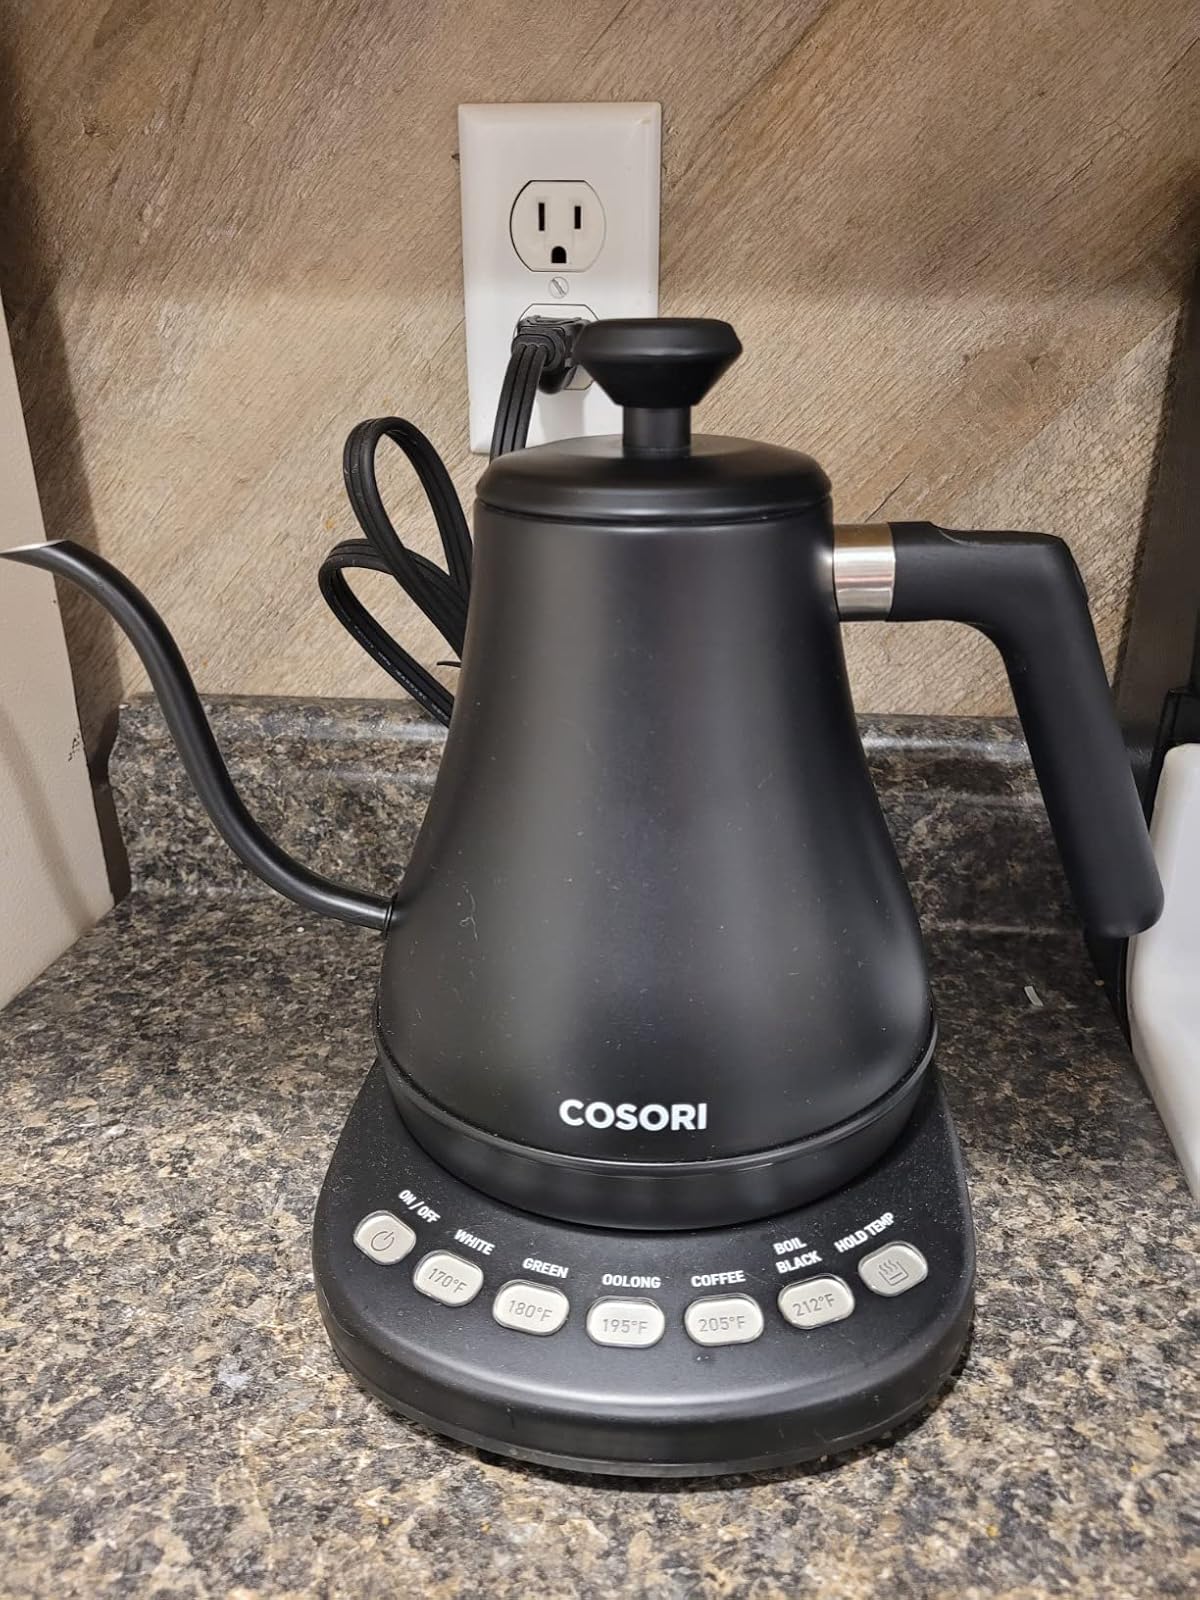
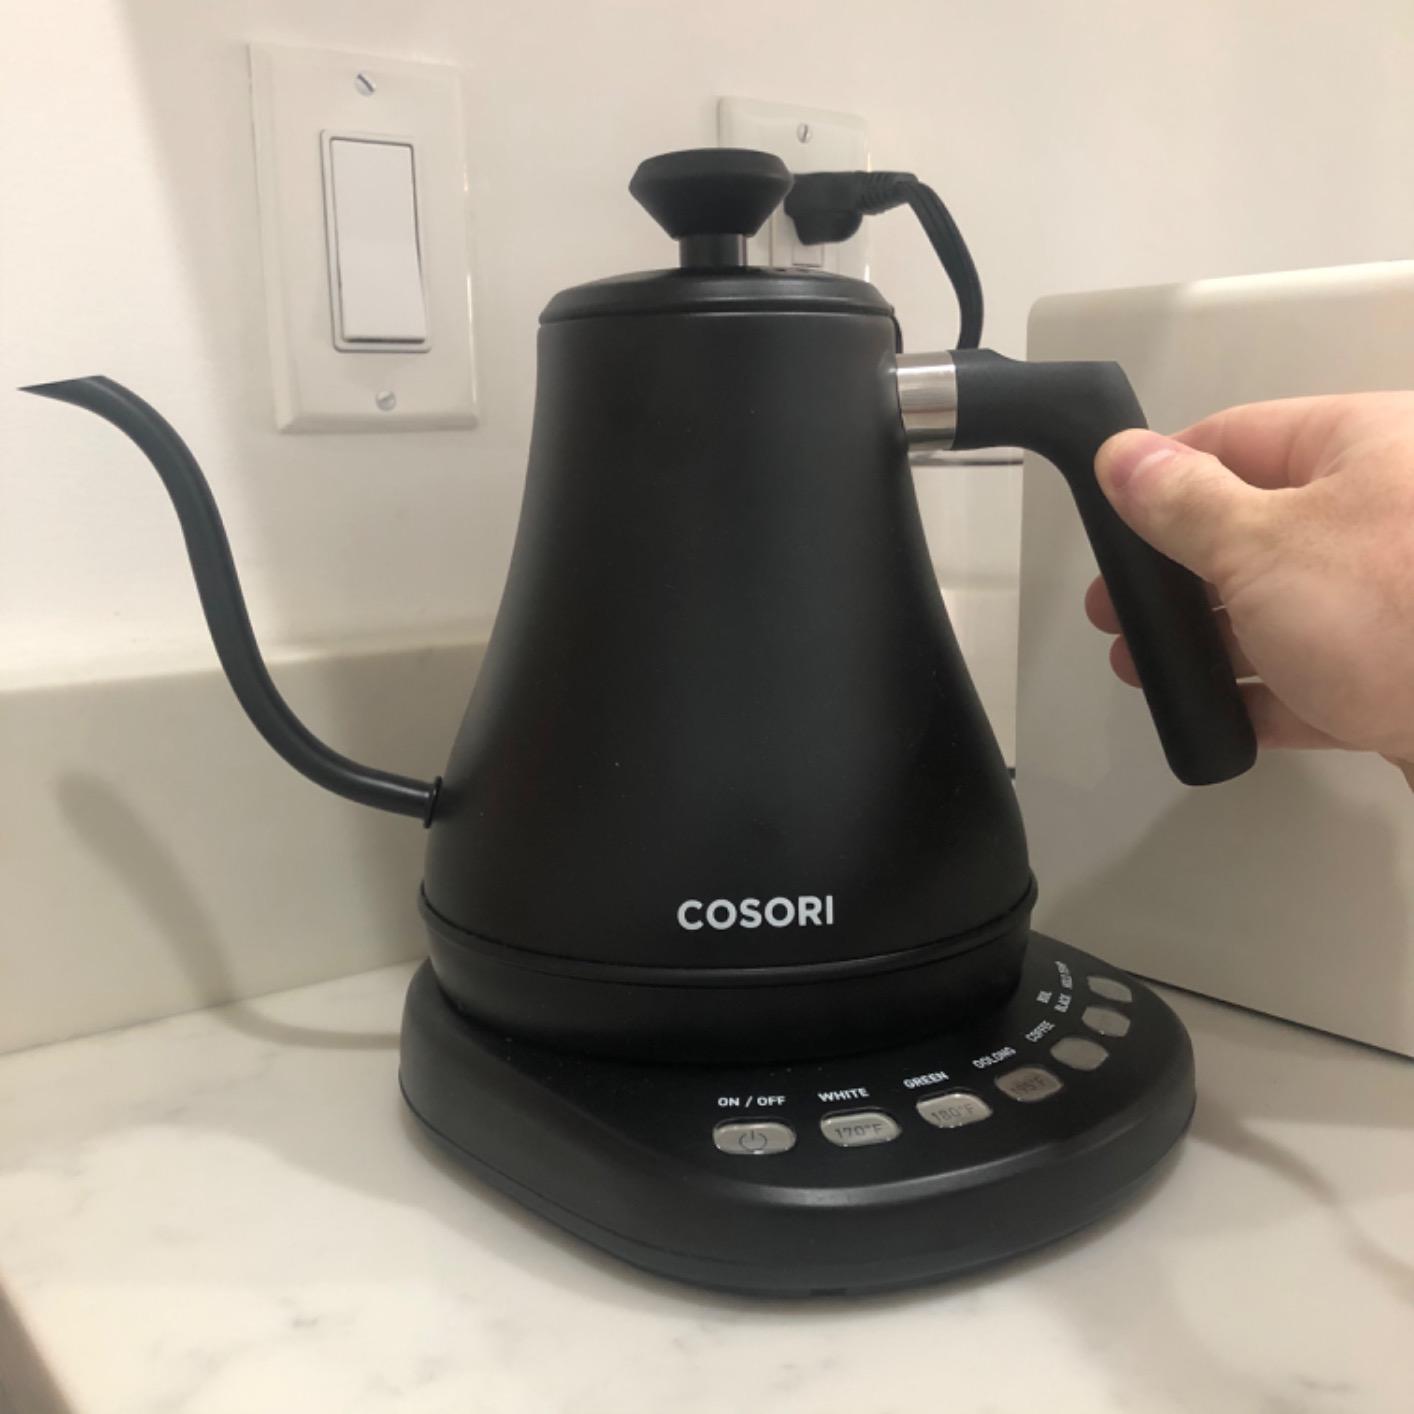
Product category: items_kettle
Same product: yes